Nitrosobenzene

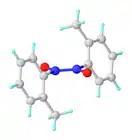
Structure of 2-nitrosotoluene dimer.

Nitrosobenzene was first prepared by Adolf von Baeyer by the reaction of diphenylmercury and nitrosyl bromide: